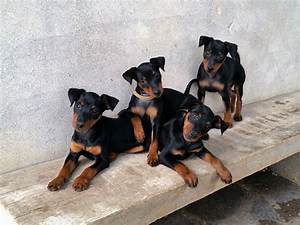
Label: dog